Duchess Woizlawa Feodora of Mecklenburg

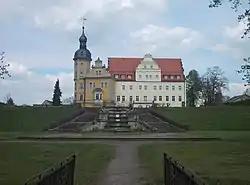
Thallwitz castle, now abandoned and in a neglected condition

In 1935 Woizlawa Feodora's husband was adopted by one of his relatives, Heinrich XLV, Hereditary Prince Reuss Younger Line, head and last male member of the House of Reuss Younger Line, for inheritance reasons, and after the latter's death in 1945 had become the sole heir of the private assets that had remained in the ownership of the House of Reuss Younger Line after its dethronement in the German Revolution of 1918. In 1945 however, the communist land reform in the Soviet occupation zone (East Germany) expropriated all movable and immovable assets of the House of Reuss. After the German reunification of 1990, she, as her husband's heir, claimed for restitution based on the fact that her late husband was of British nationality, as well as German, and should thus legally not have been expropriated under occupation law. Furthermore, a legal restitution claim for movable assets was passed by the Bundestag, leading to vast returns of museum items. In a settlement, she also received Thallwitz castle and some forest property.